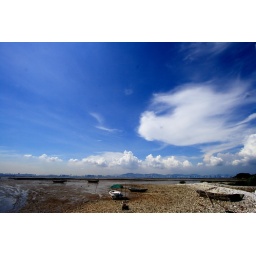
Blue , blue sky in HK